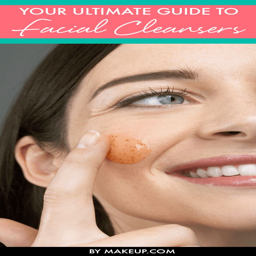
because perfect skin starts with cleansing the right way .